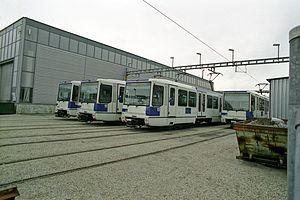
Les automotrices Bem 4/6 nᵒˢ 201 à 217 sont des automotrices bimodes légères de la compagnie des transports publics de la région lausannoise, utilisées exclusivement sur la ligne M1 du métro de Lausanne.
Les Transports publics de la région lausannoise sont une société anonyme, fondée en 1894 à Lausanne sous le nom de Société des tramways lausannois, puis prenant son nom actuel en 1963. Elle a pour objectif l'exploitation du réseau de transports en commun de voyageurs du même nom, dans la ville de Lausanne, capitale du canton de Vaud, et son agglomération.